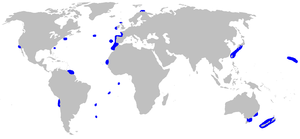
Le requin-lézard, requin frangé, requin festonné, requin à tunique ou requin à collerettes est une espèce de requins de la famille des chlamydosélachidés avec une distribution grande mais inégale, dans les océans Atlantique et Pacifique. Cette espèce vit sur la zone externe du plateau continental et du talus continental supérieur, généralement près du fond. Il vit jusqu'à 1 570 mètres de profondeur, alors que dans la baie de Suruga, au Japon, il est plus courant à des profondeurs de 50 à 200 mètres. Son corps atteint jusqu'à 2 mètres de long et arbore une couleur brun foncé, ressemblant à une anguille avec les nageoires dorsales, pelviennes et anales placées loin en arrière.